Perun

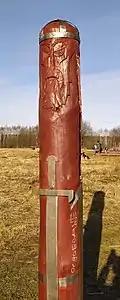
Neopagan idol of Perun, Bitsa Park, Moscow

Perun is one of the most revered gods in Slavic neopaganism (rodnovery). He is considered a thunderer, the god of warriors, and a rival of Veles, also embodying spring thunderstorms that fertilize the earth. Slavic neopaganism has two directions: the militant worshipers of Perun and the "nature-like" worshipers of Veles. In the neopagan interpretation, the struggle of St. George with the serpent is understood as the struggle of Perun with Veles, who stole cows from him. In the Book of Veles (recognized by scientists as a 20th-century fake), Svarog, Perun, and Svyatovit appear in the glorification of the Great Triglav.